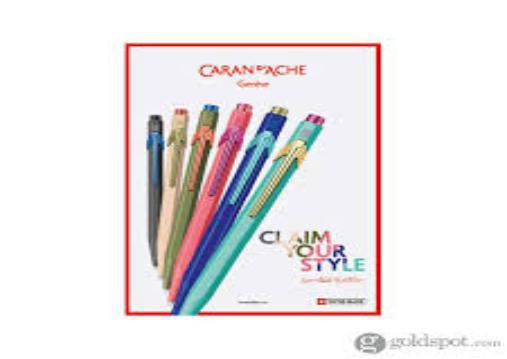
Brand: caran d'ache
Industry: Necessities